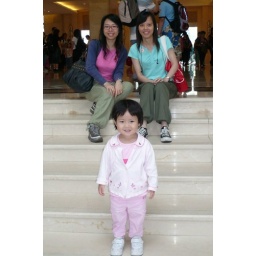
The little girl in pink